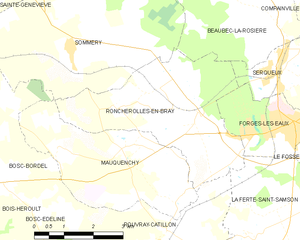
Carte des communes françaises Roncherolles-en-Bray